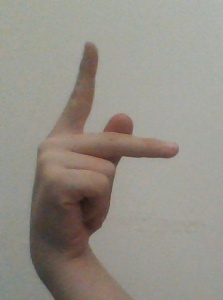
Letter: dha